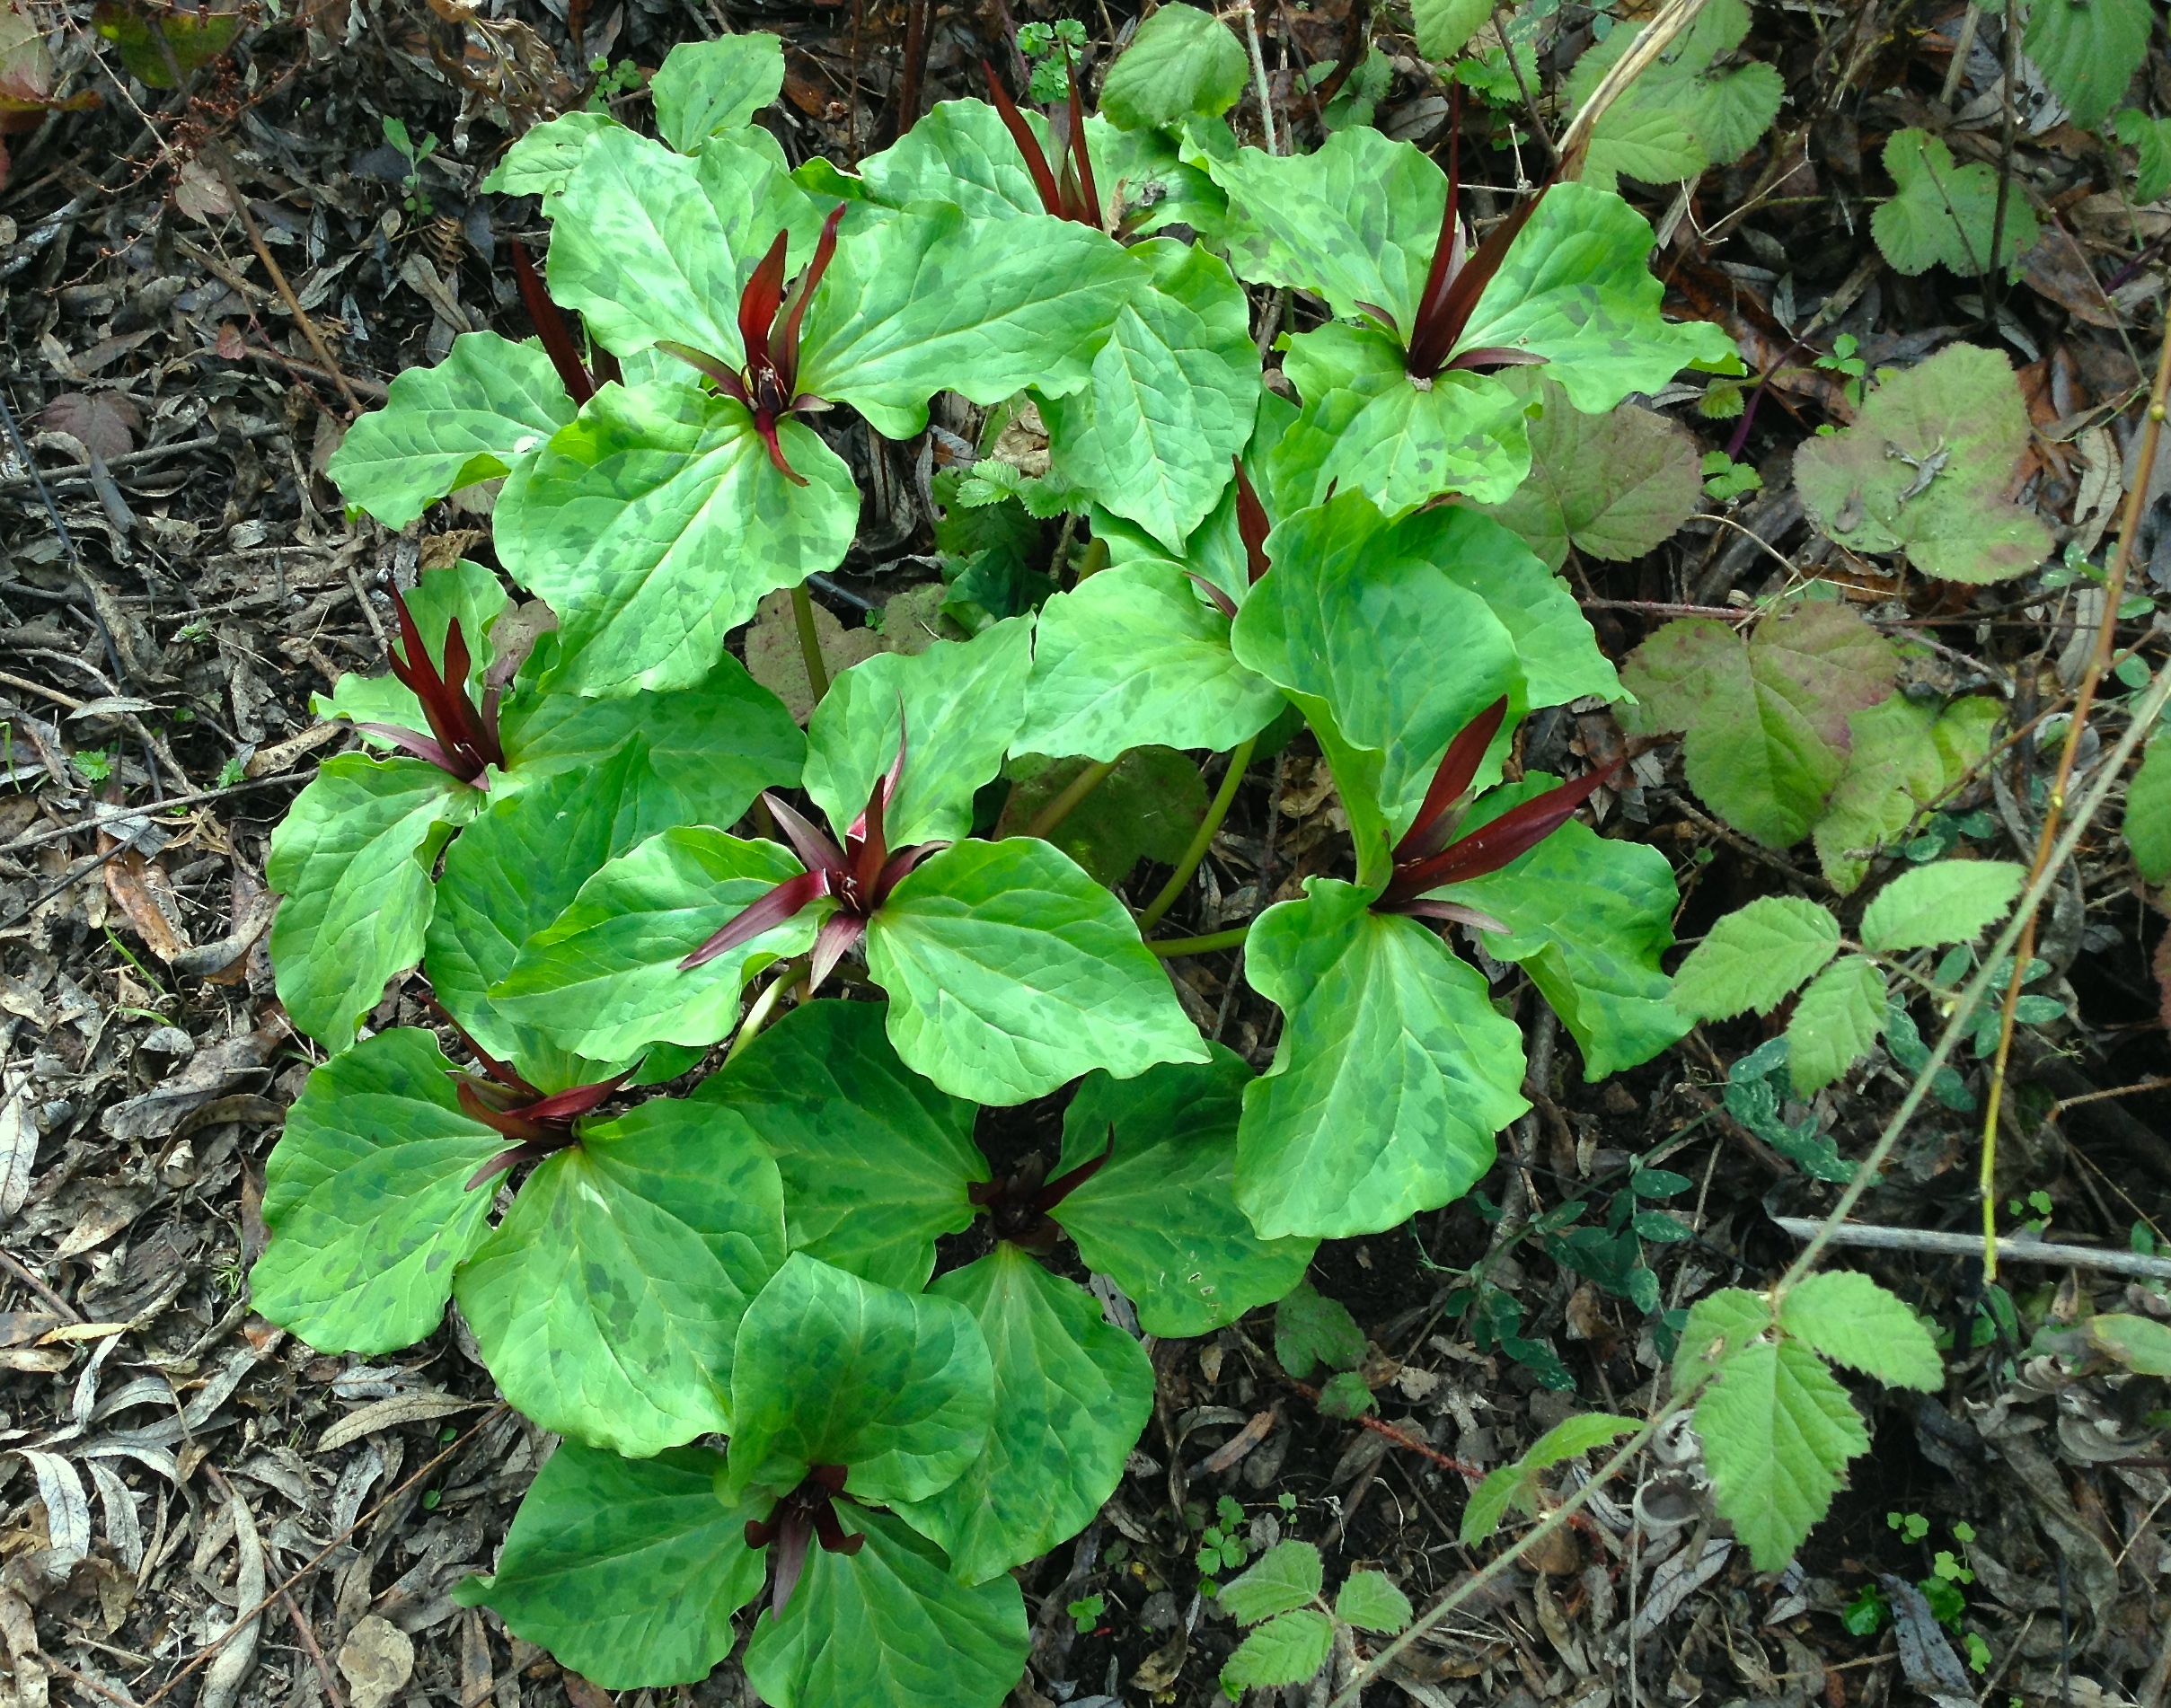
plant, leaf, flower, herb, produce, ivy, garden, wildflower, weed, shrub, springflowers, californianativeplants, montanadeorostatepark, joycecory, cooncreektrail, californiawildflowers, springwildflowers, trilliumchloropetalum, gianttrillium, flowering plant, annual plant, land plant, apiales, podophyllum peltatum